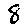
Label: 8